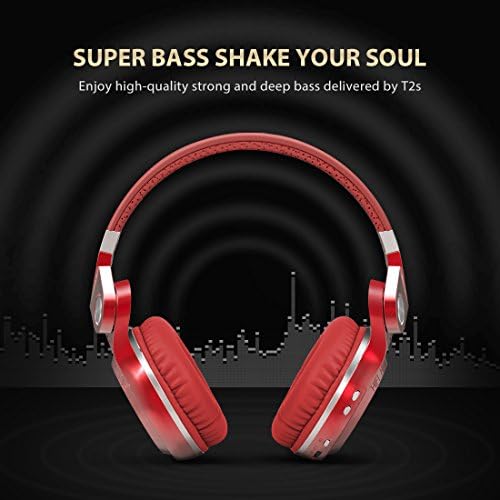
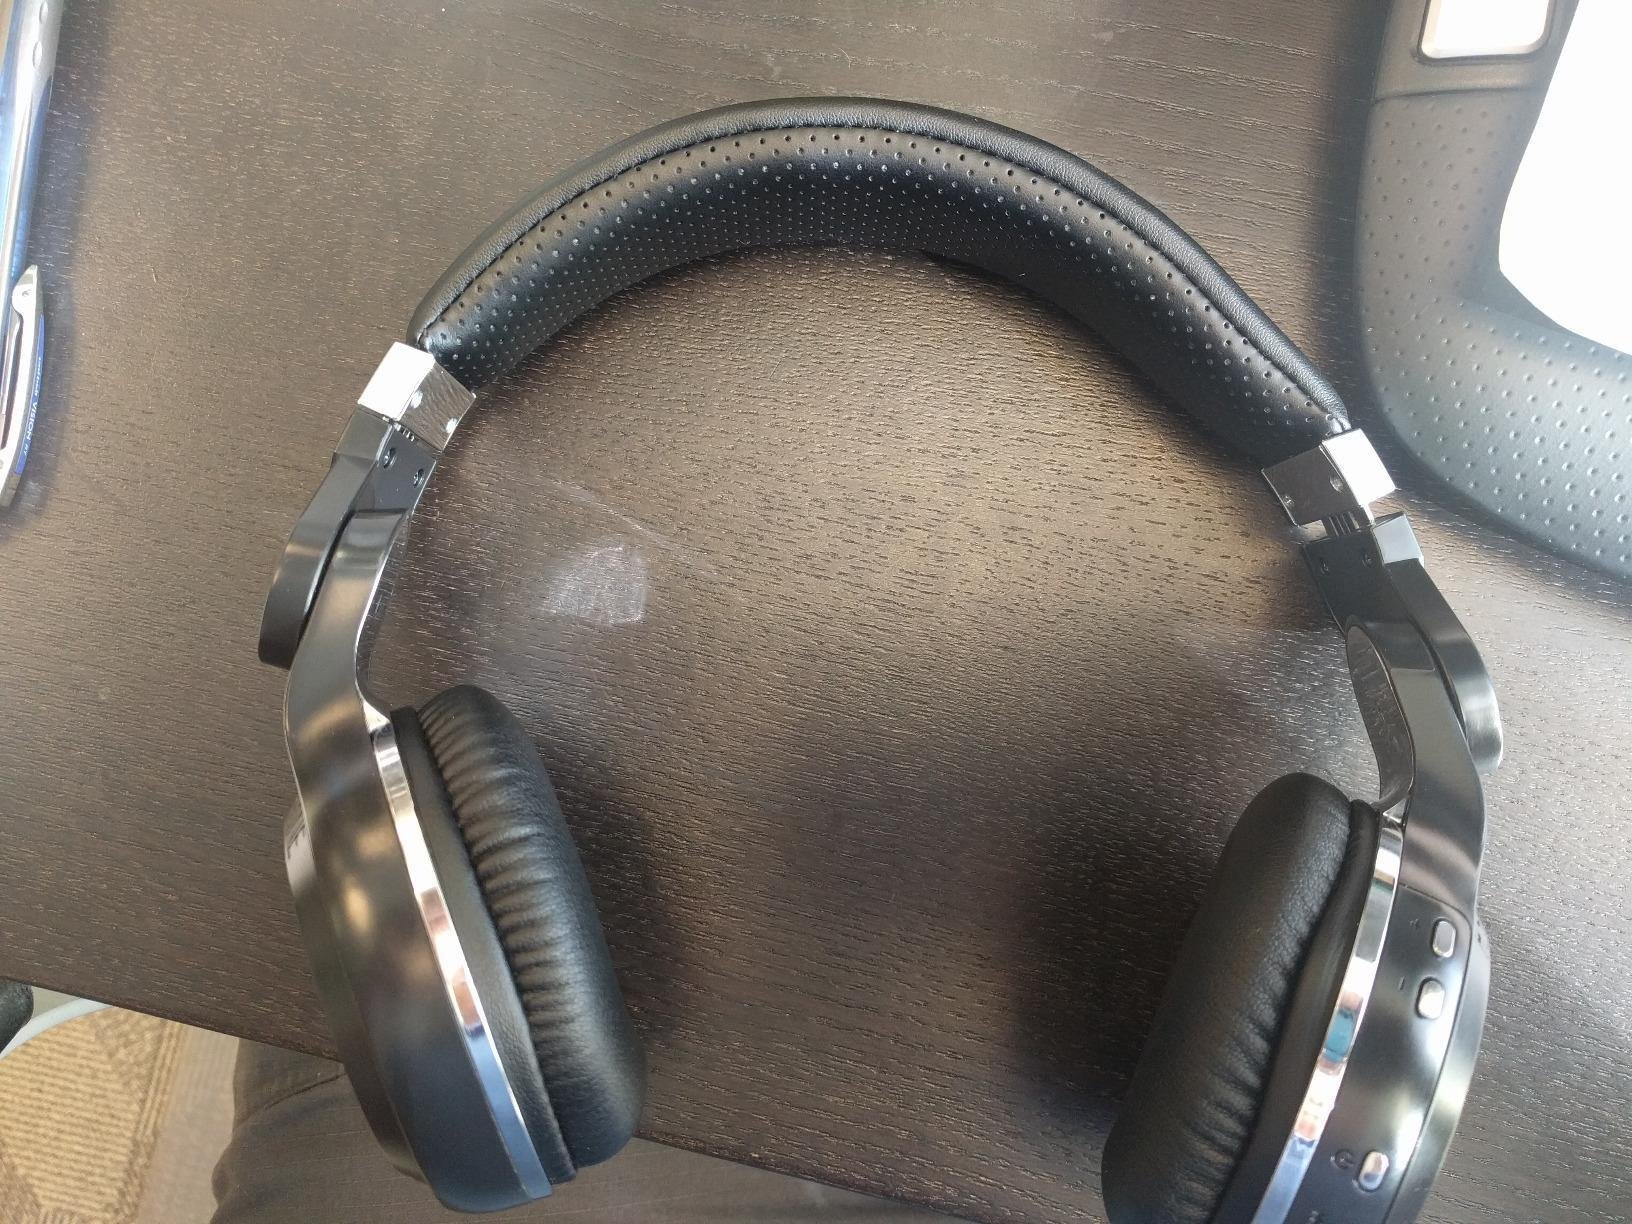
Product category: headphones
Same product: no